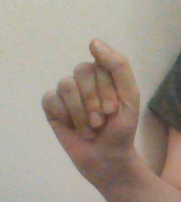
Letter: saad